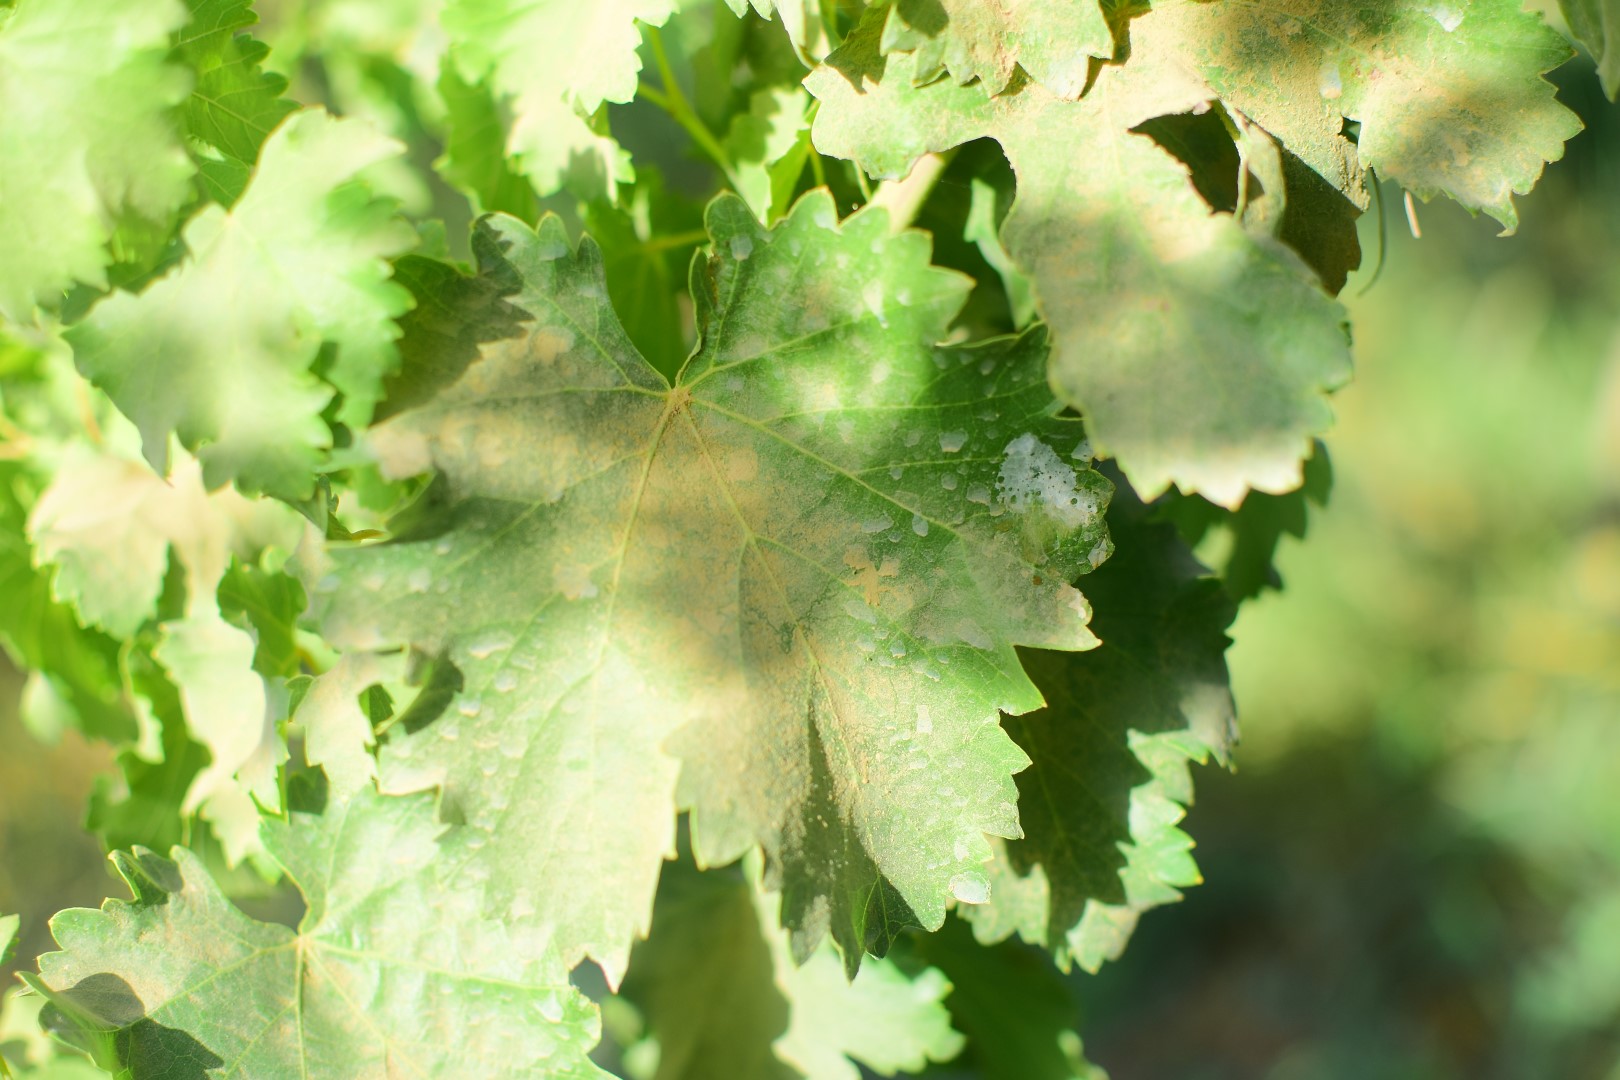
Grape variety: Deas Al-Annz